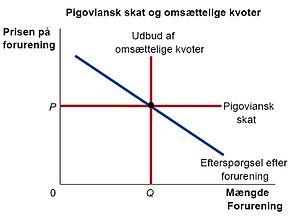
Eksternalitet / Velfærdseffekter af eksternaliteter
I visse tilfælde er der ikke forskel på at indføre en pigoviansk skat og udbyde omsættelige kvoter. De to adskiller sig dog ved, at man ved en pigoviansk skat fastsætter en pris og derudfra kommer en mængde, mens man med omsættelige kvoter fastsætter en mængde og der herudfra kommer en pris.
I visse tilfælde er der ikke forskel på at indføre en pigoviansk skat og udbyde omsættelige kvoter. De to adskiller sig dog ved, at man ved en pigoviansk skat fastsætter en pris og der udfra kommer en mængde, mens man med omsættelige kvoter fastsætter en mængde og der herudfra kommer en pris.
I økonomi er en eksternalitet en omkostning eller gevinst som personer uden for den økonomiske transaktion på markedet påføres. En eksternalitet er negativ, hvis den sænker den andens velfærd. Der er typisk negative eksternaliteter forbundet med en fælles ressource. En eksternalitet er positiv hvis den hæver den andens velfærd. Der er typisk positive eksternaliteter forbundet med et offentligt gode.